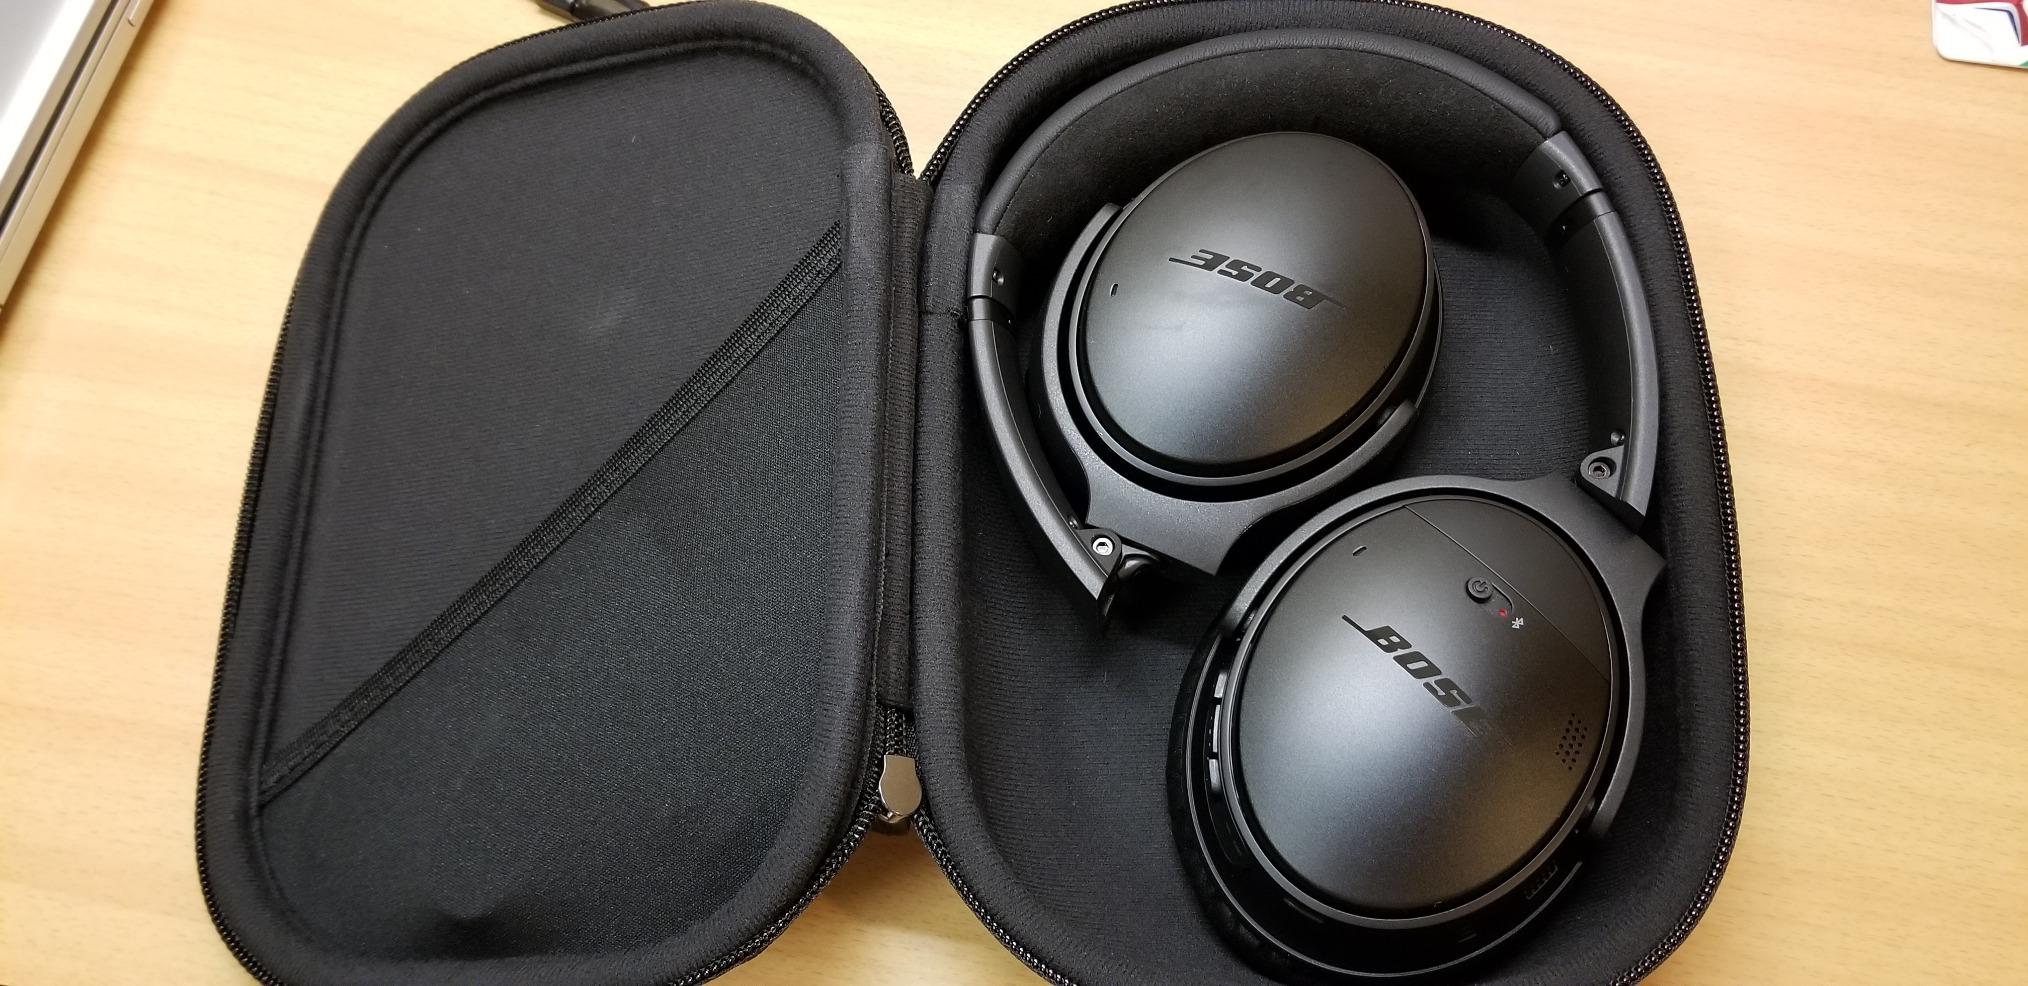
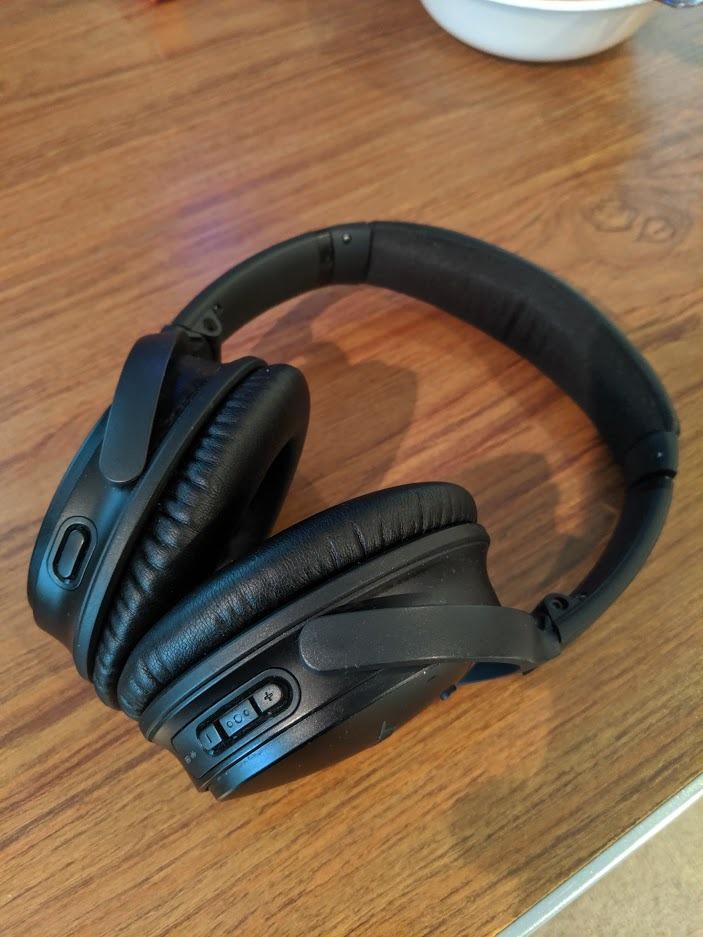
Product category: headphones
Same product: yes